The Miracle Season

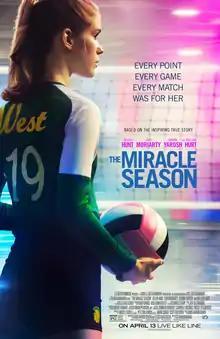
Theatrical release poster

The Miracle Season is a 2018 American biographical sports drama film directed by Sean McNamara and starring Erin Moriarty, Helen Hunt, William Hurt, and Danika Yarosh. The film is based on the true story of the Iowa City West High School volleyball team after the sudden death of the team's heart and leader, Caroline Found, in 2011. It was released in the United States on April 6, 2018. The film received mixed reviews from critics and has grossed $10 million worldwide.